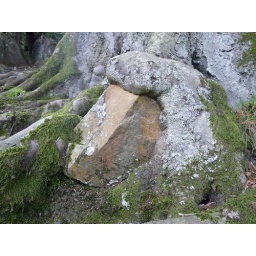
A rock being hugged by a tree - a different form of tree hugging!